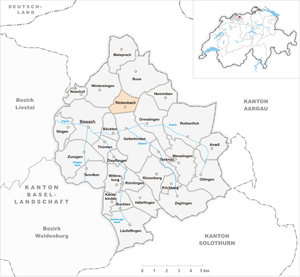
Rickenbach est une commune suisse du canton de Bâle-Campagne, située dans le district de Sissach.